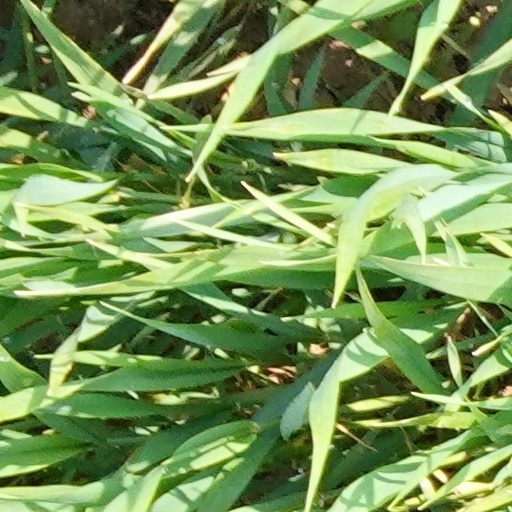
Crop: wheat